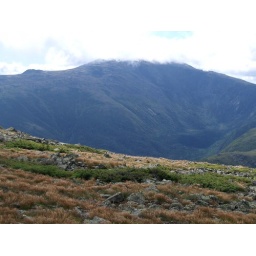
mount washington summit in the cloud